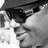
Emotion: happy